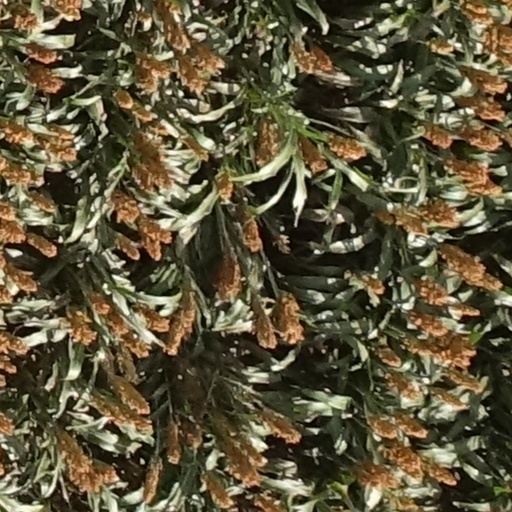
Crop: sorghum